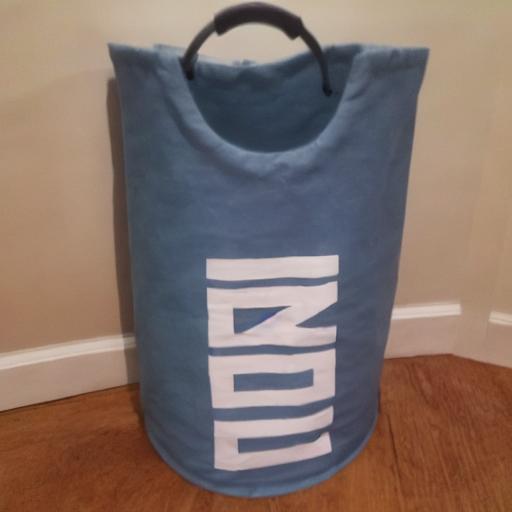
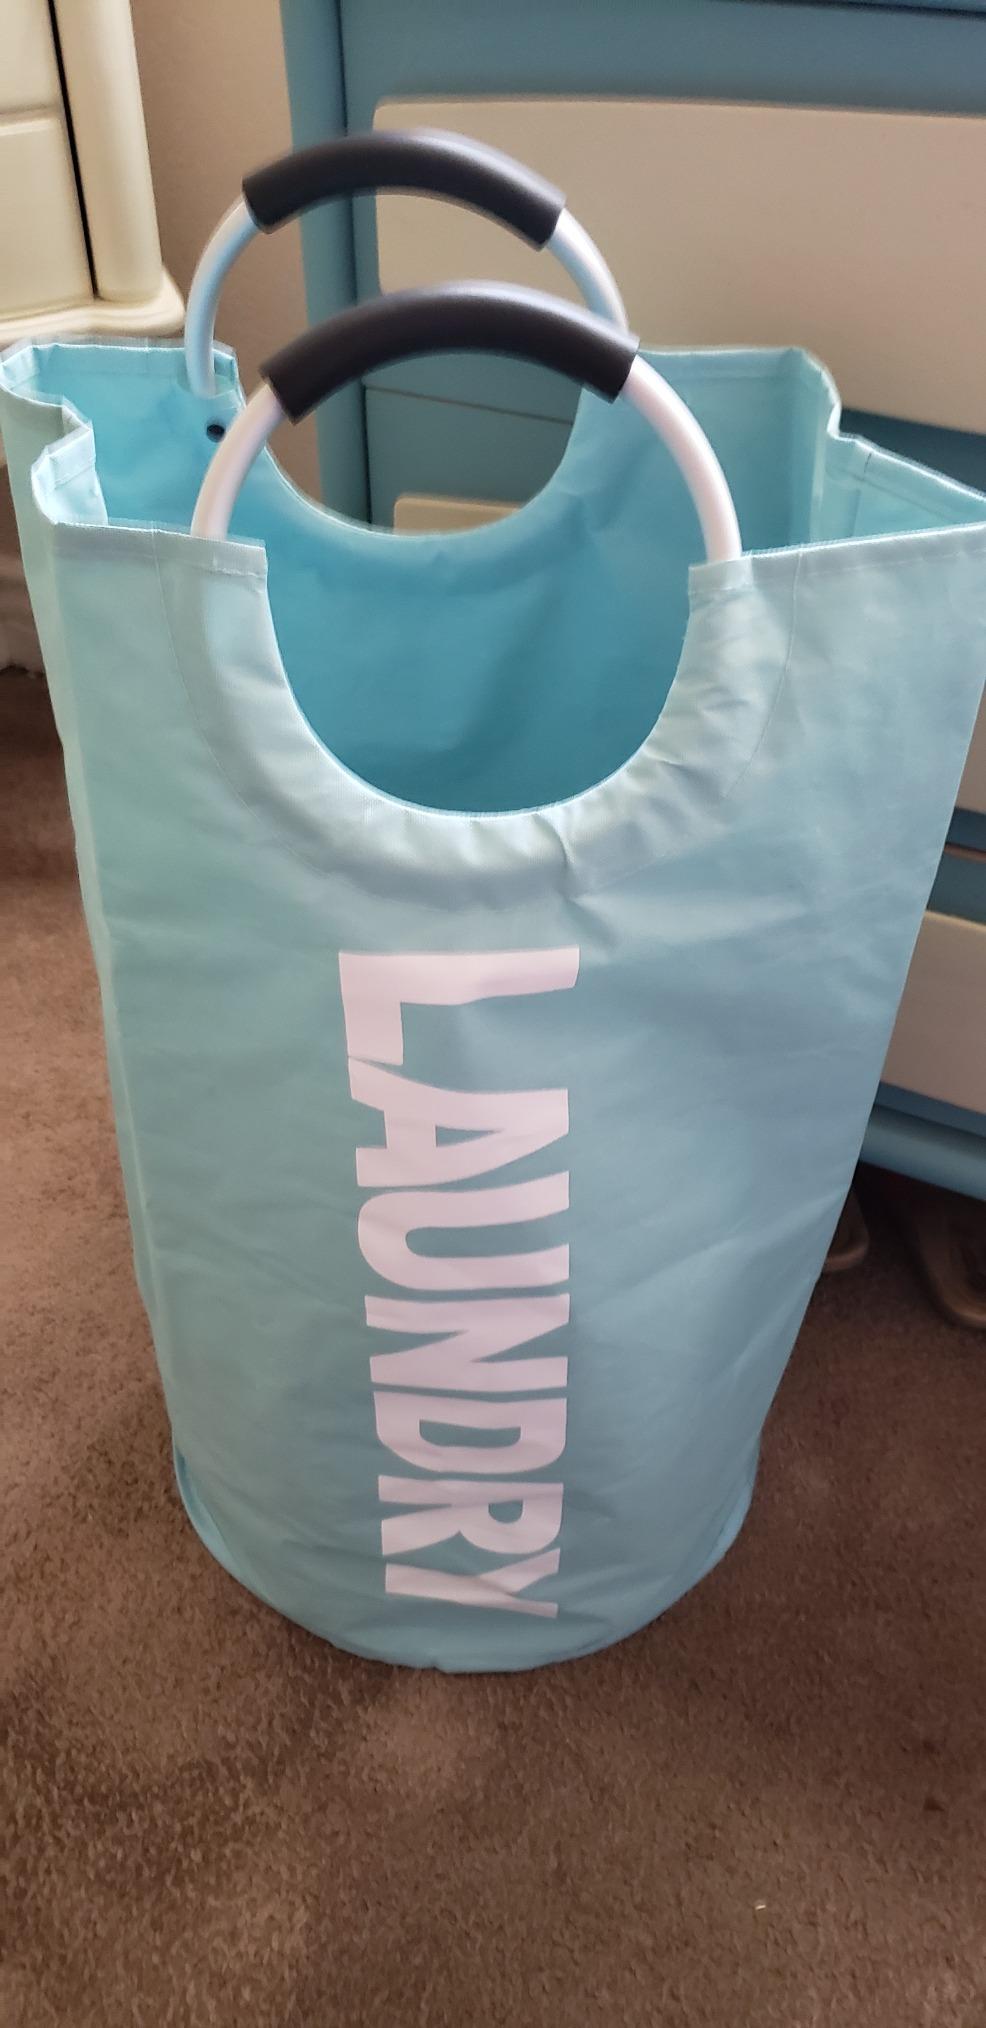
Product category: items_hamper
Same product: no